Masonic shogi

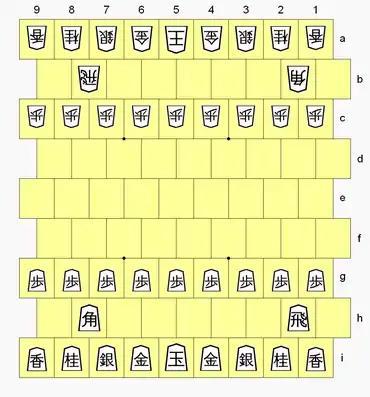
Masonic Shogi gameboard and starting position

Masonic shogi is a shogi variant invented by George R. Dekle Sr. in 1987. The game is played on a modified shogi board whereby alternating are indented to the right—resembling masonry brickwork. The moves of pieces are adapted to the new geometry; in other respects the game is the same as shogi.